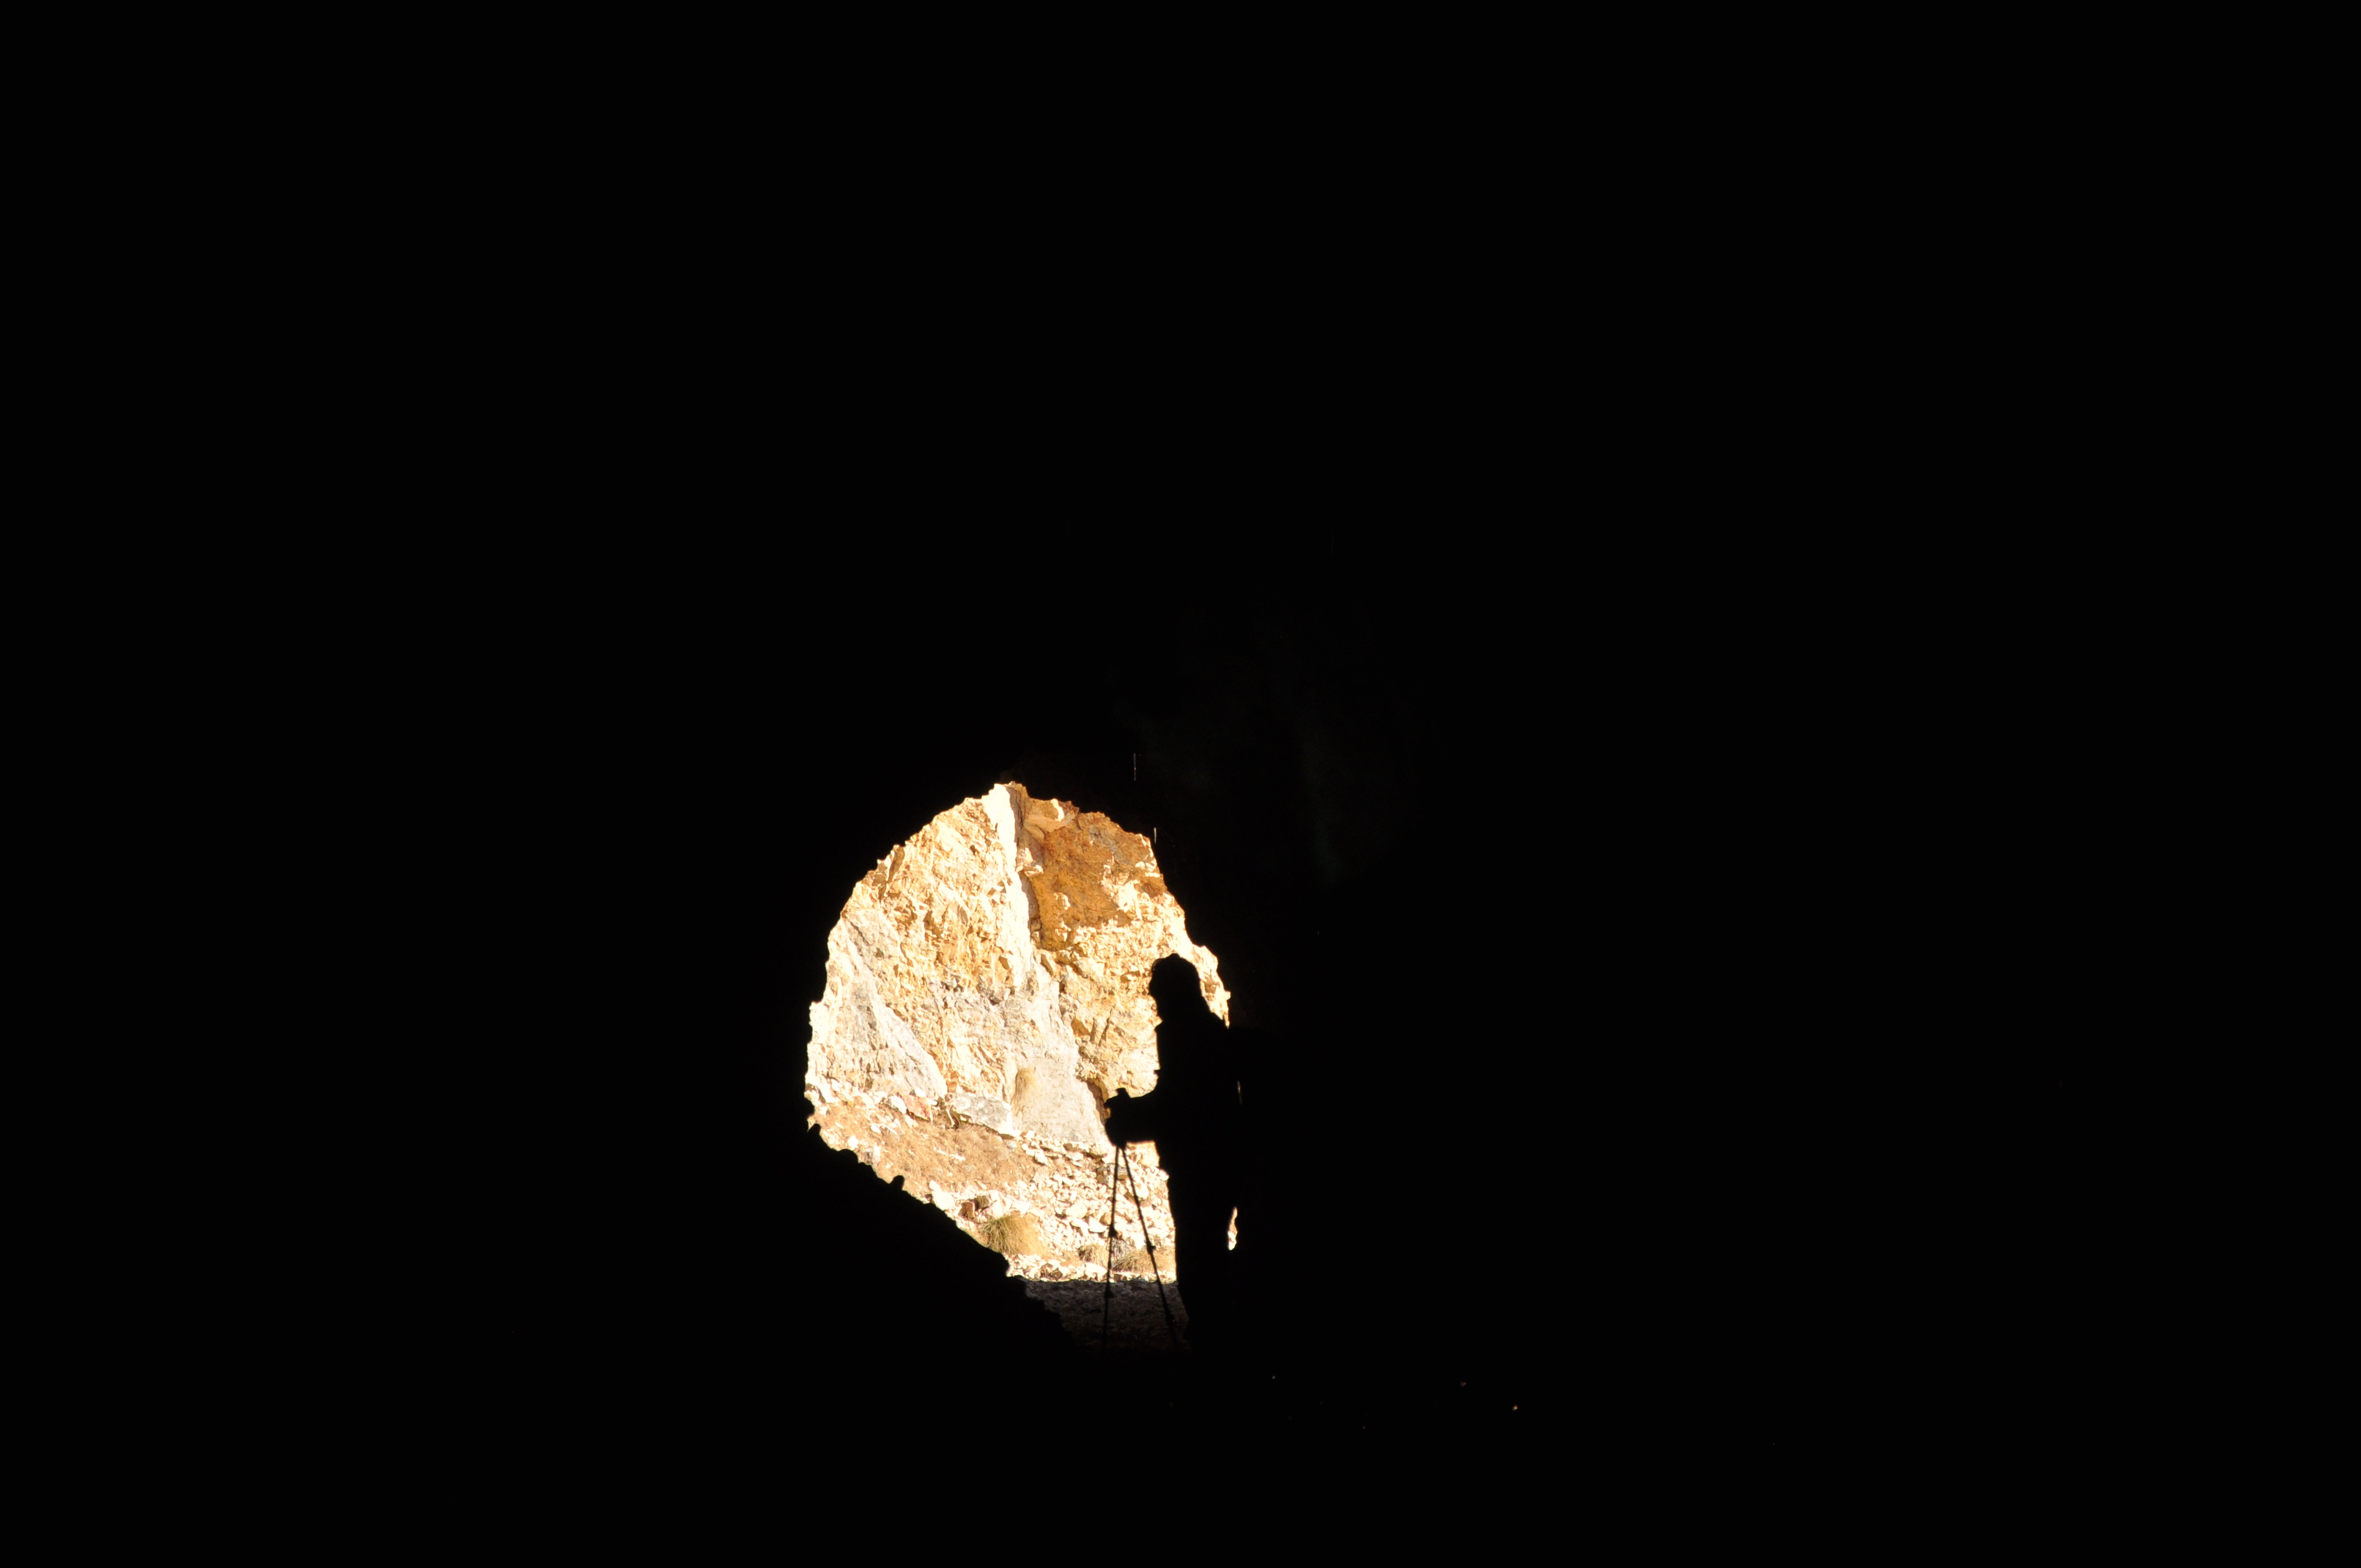
leaf, insect, darkness, invertebrate, organ, macro photography